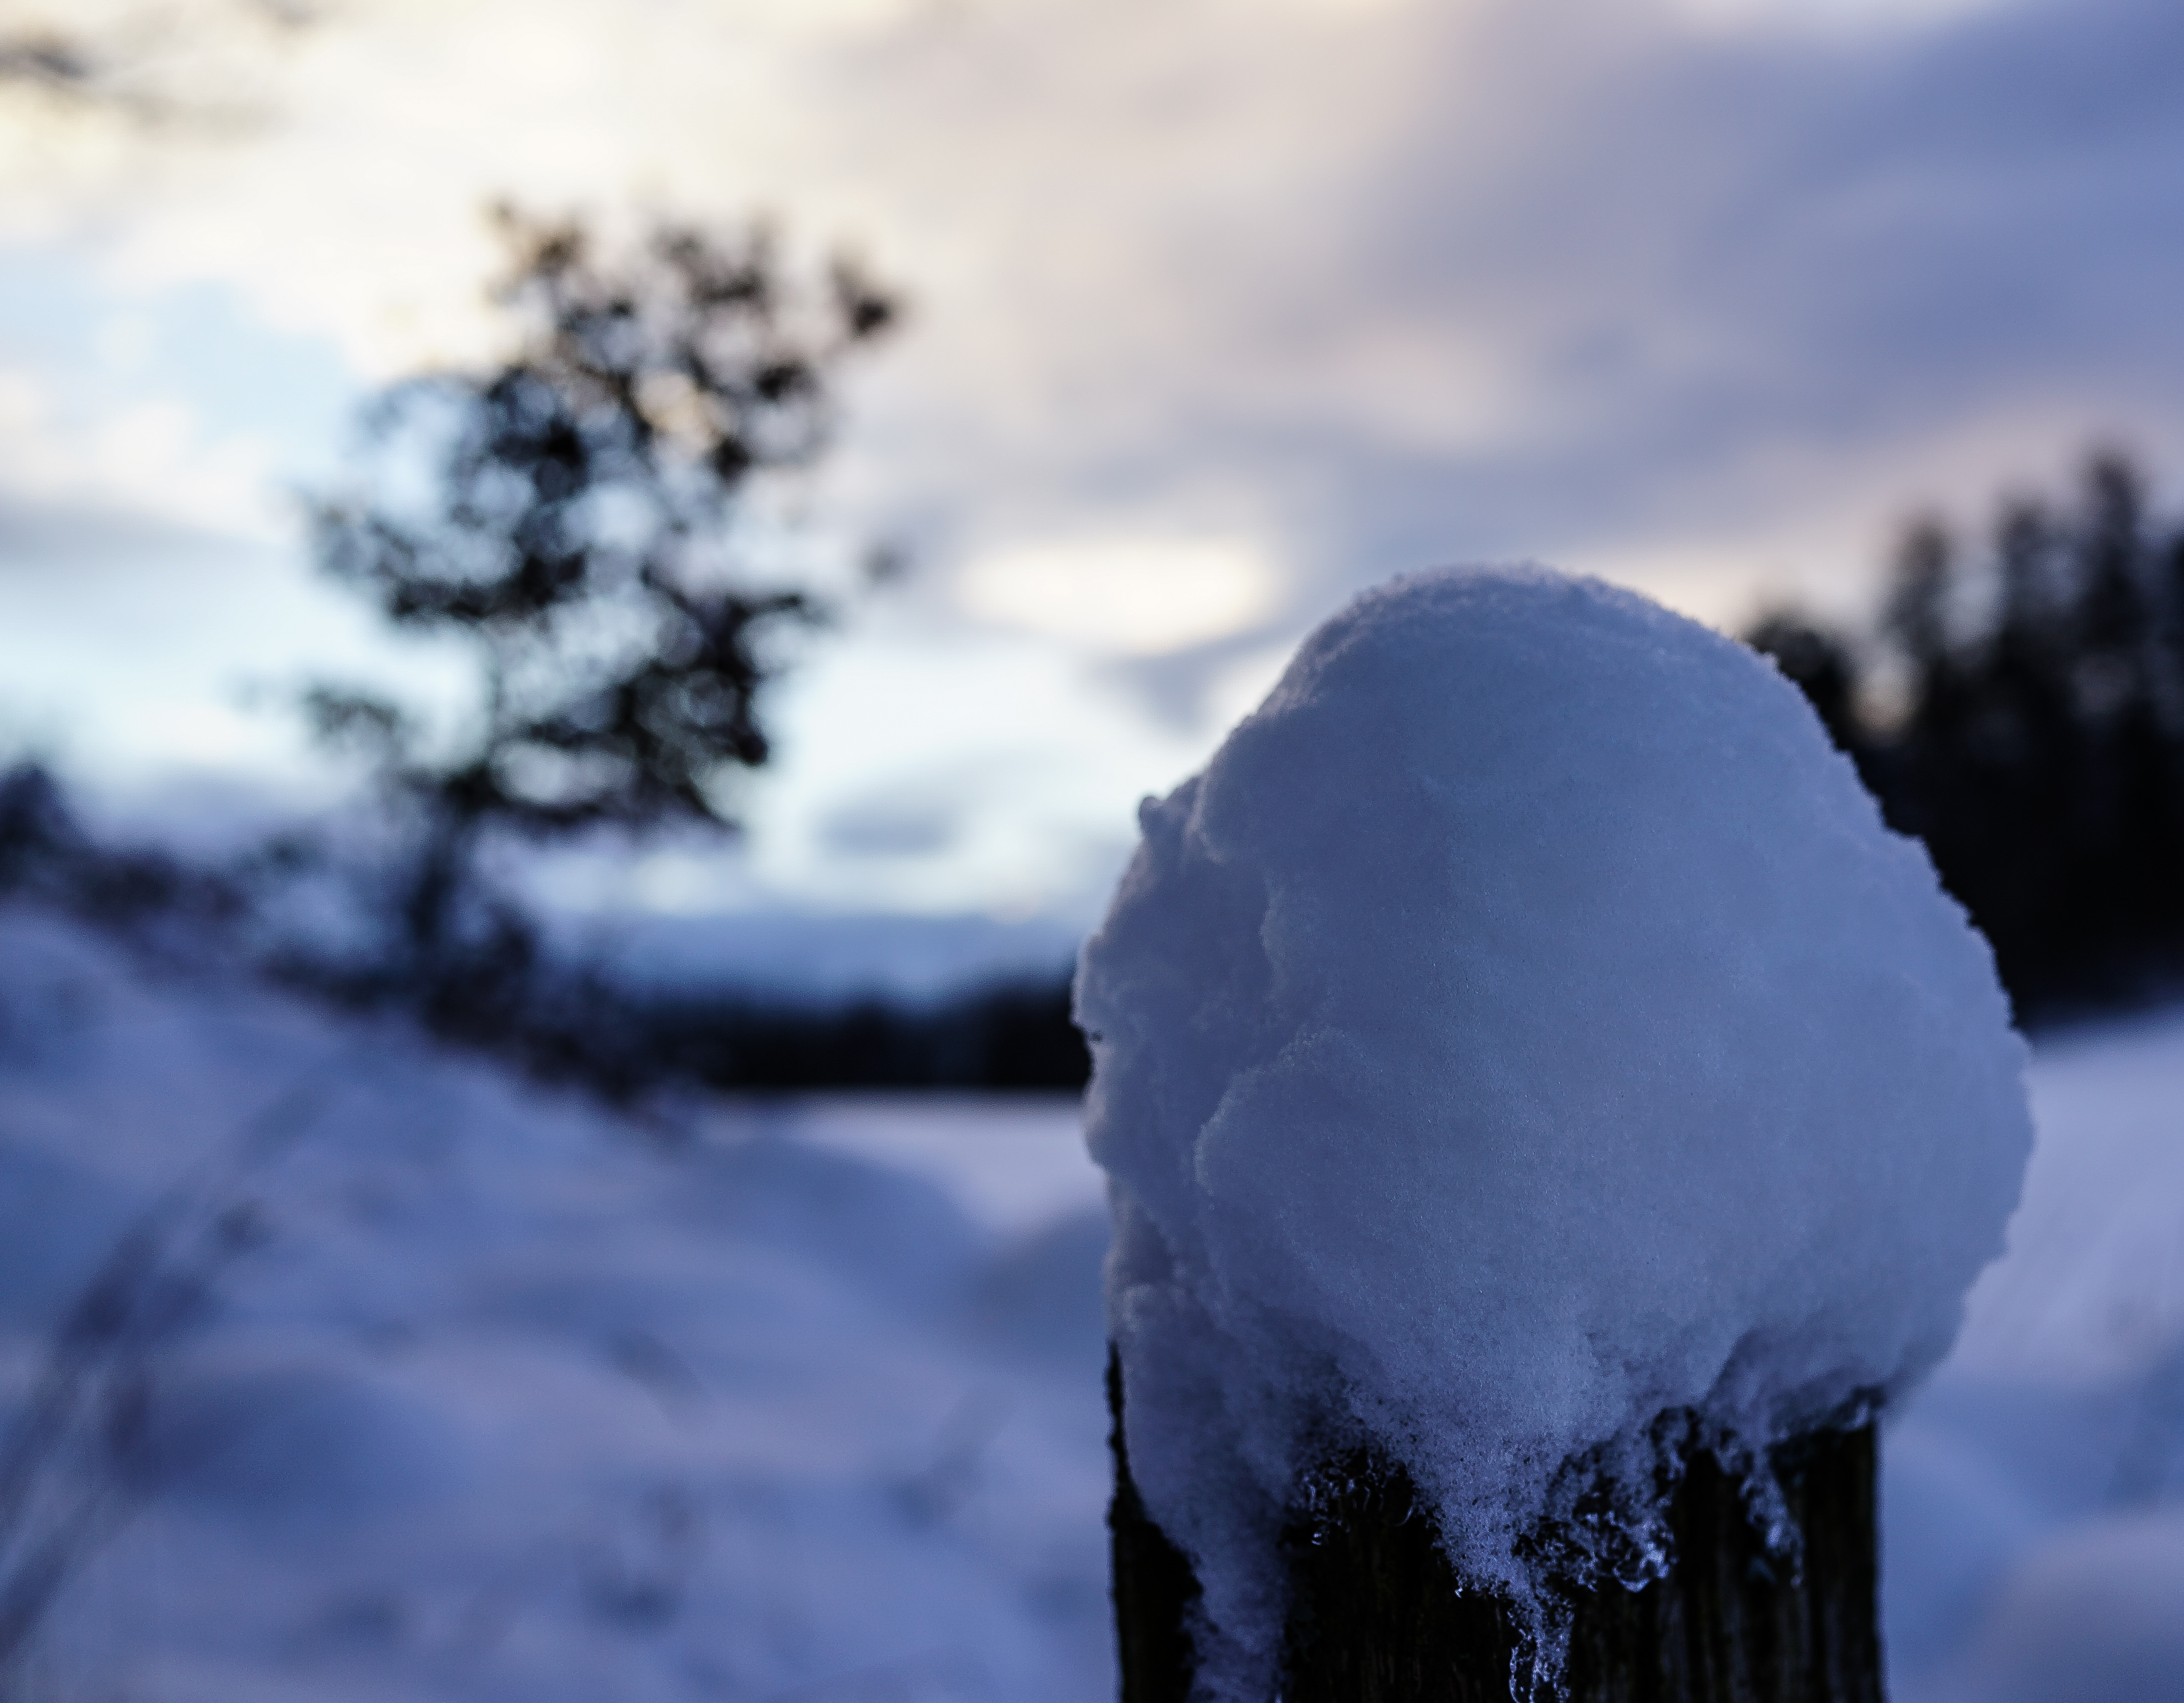
landscape, tree, branch, snow, winter, light, cloud, frost, atmosphere, ice, evening, spring, reflection, weather, blue, season, psychology, hope, licht, landschaft, schnee, end, abschied, goodbye, hoffnung, positive, beginn, frhlingsanfang, winterende, freezing